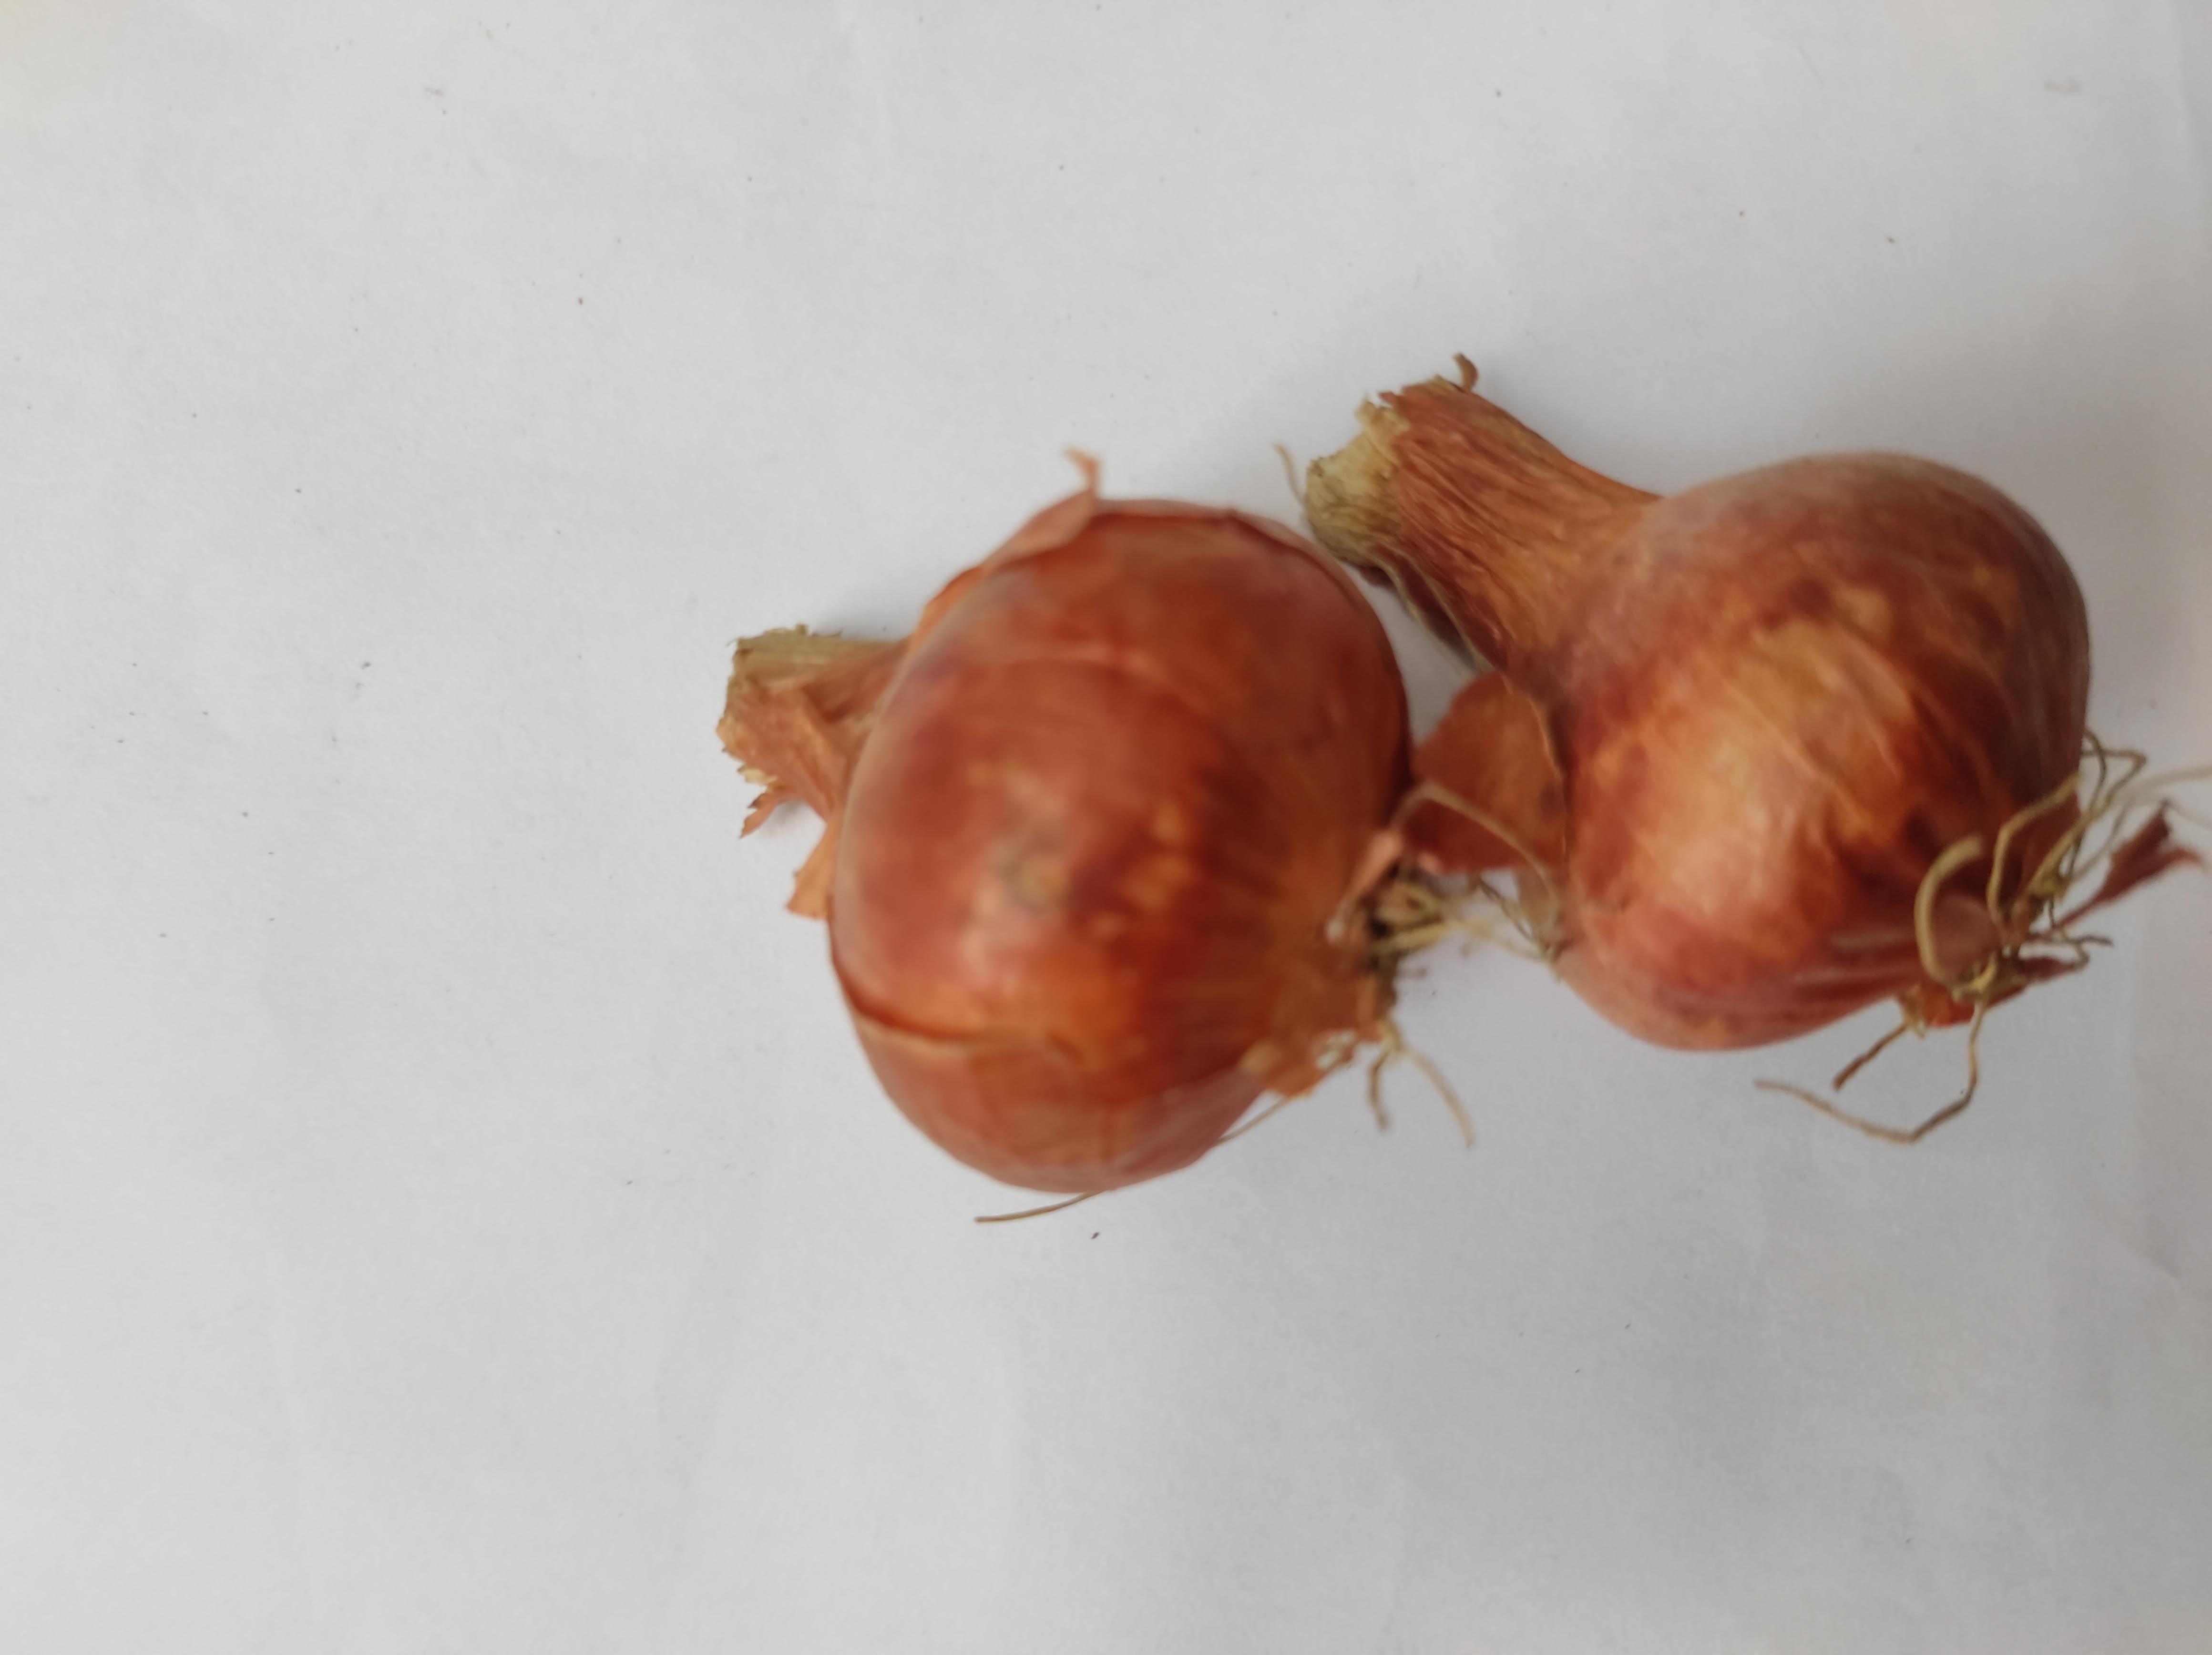
Label: Onion